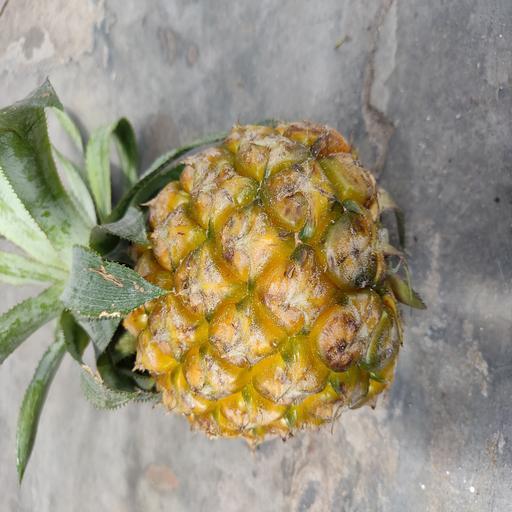
Crop type: Pineapple